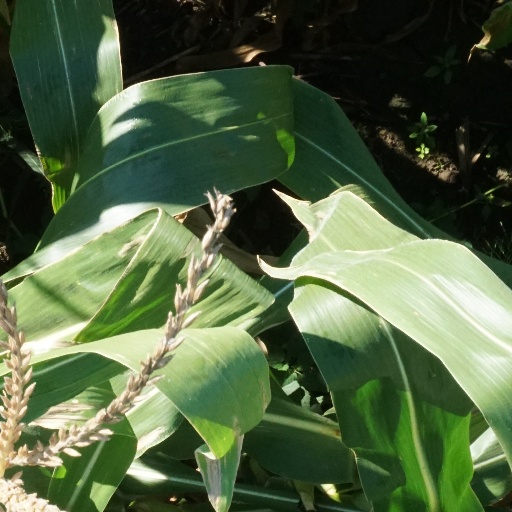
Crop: maize; corn